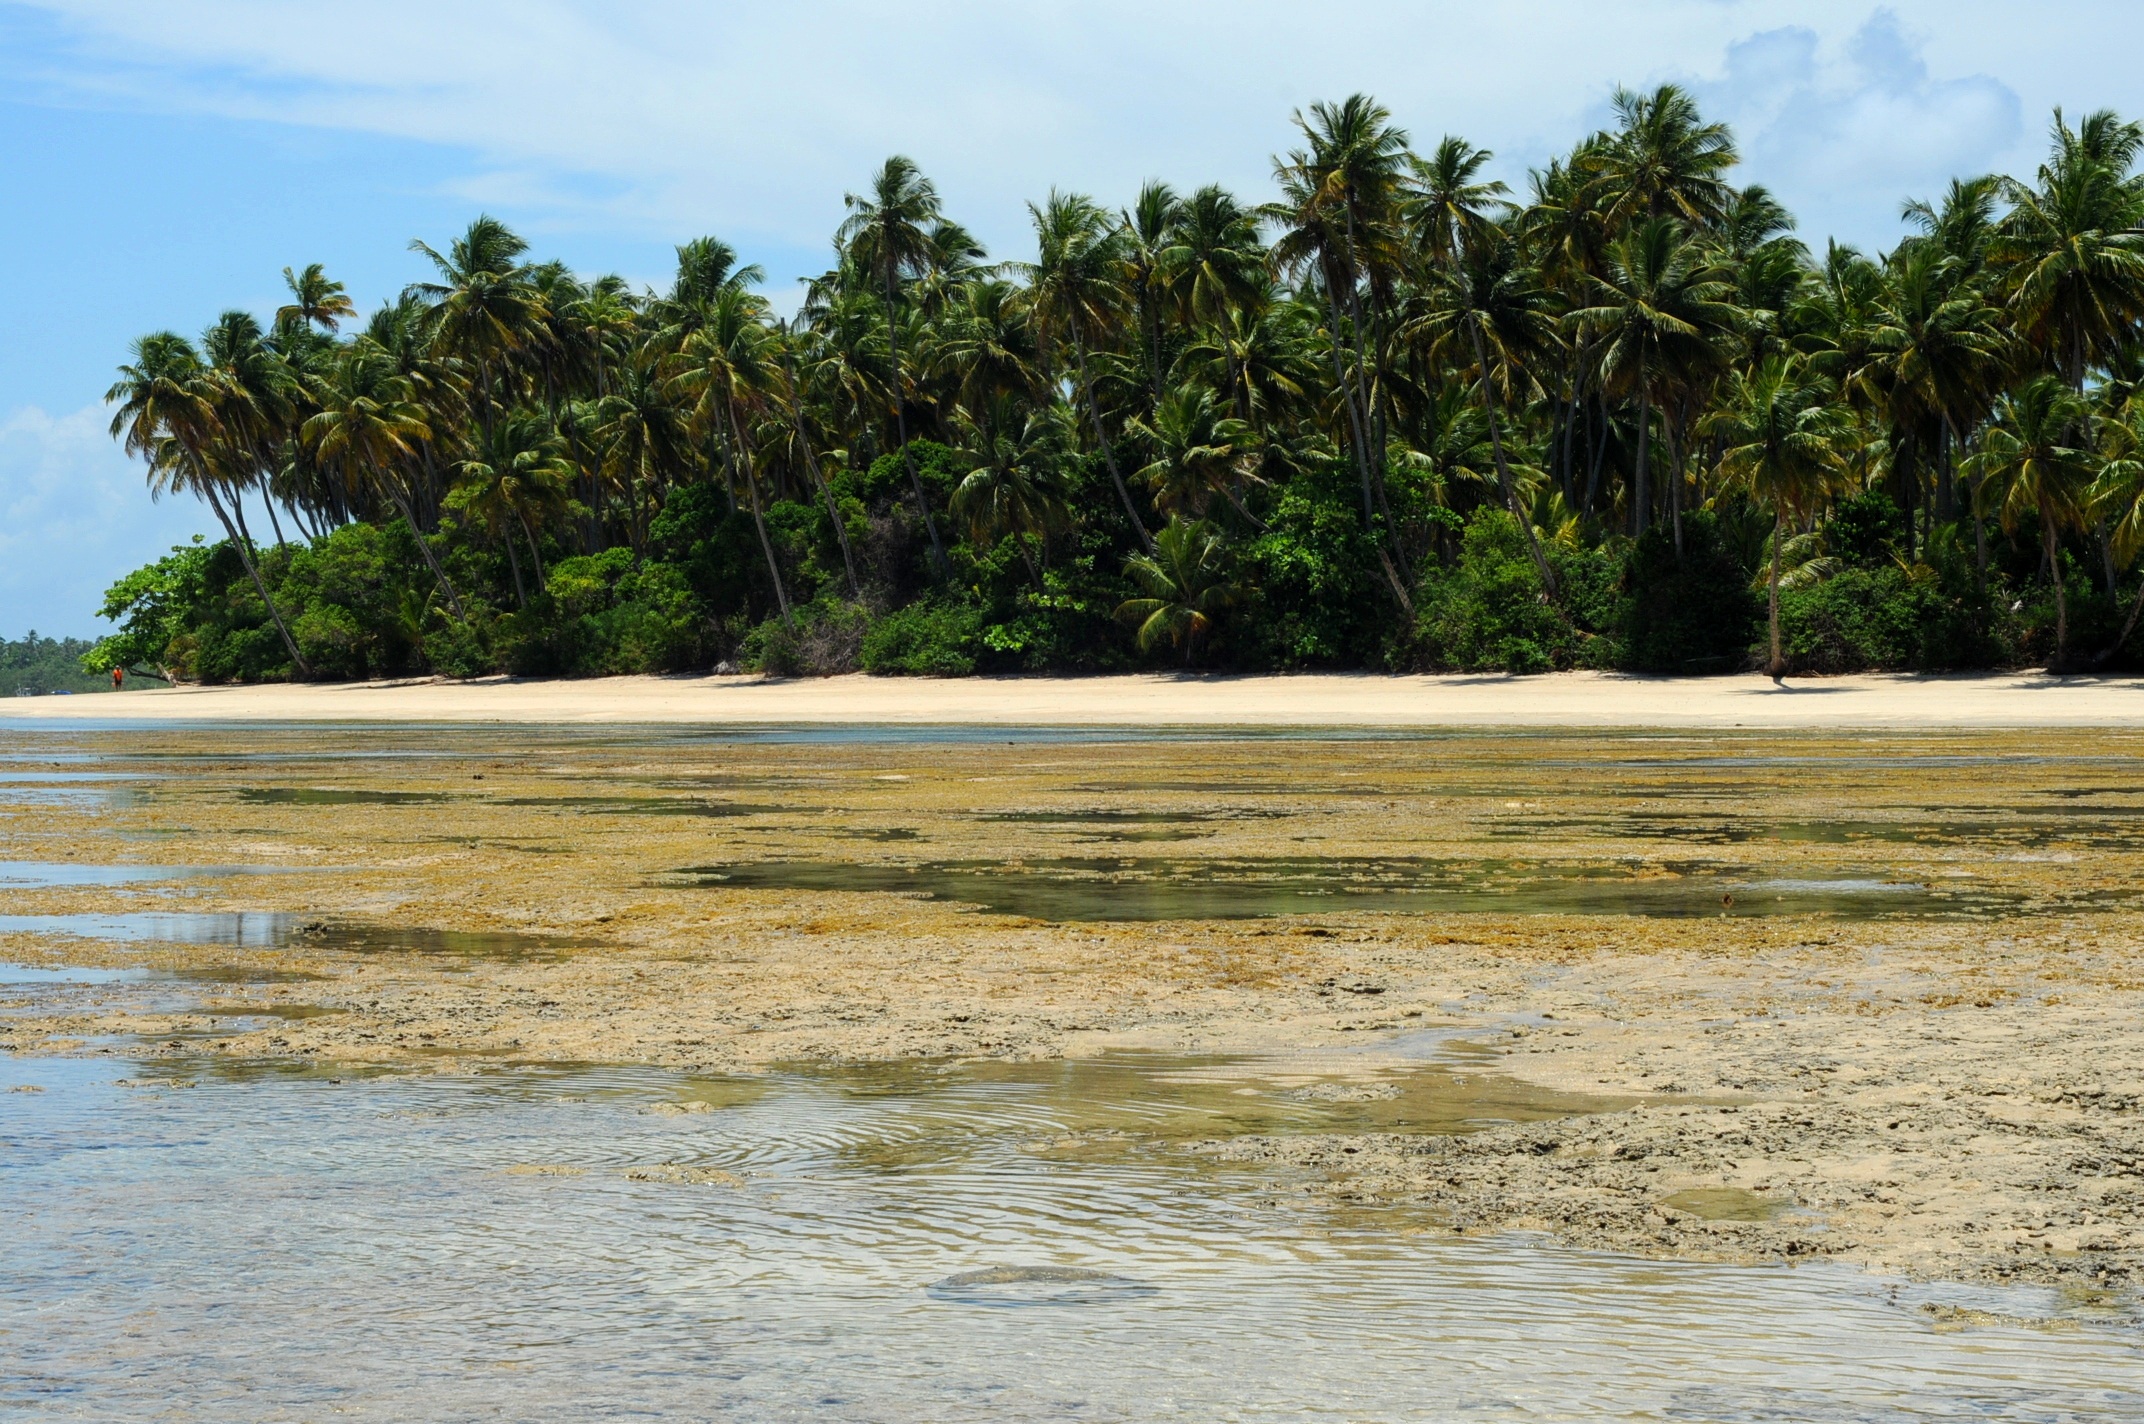
beach, sea, coast, tree, marsh, shore, lagoon, bay, island, body of water, wetland, habitat, tropics, ecosystem, islet, brazilwood, natural environment, geographical feature, arecales, boipeba